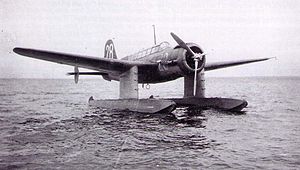
Saab 17 / Galleri
Saab 17 er et svensk bombe- og rekognosceringsfly, der blev konstrueret og fremstillet af SAAB. Saab 17 blev taget i tjeneste i 1942 af det svenske flyvevåben, hvor det forblev i tjeneste indtil 1955. Flyet forblev i aktiv tjeneste i Etiopien indtil 1968. Der blev i perioden fra 1941-44 fremstillet i alt 322 eksemplarer af flyet samt tre prototyper.